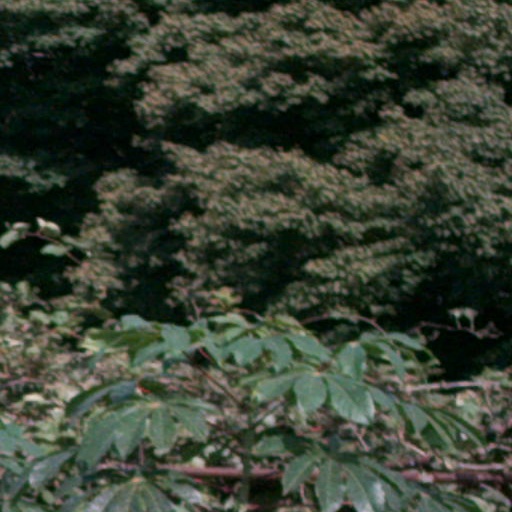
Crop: cassava